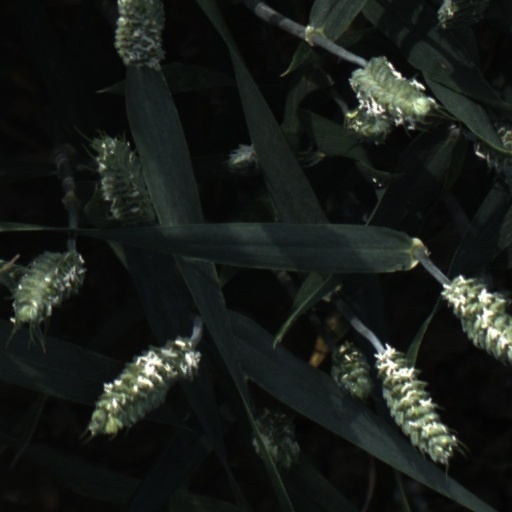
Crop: wheat